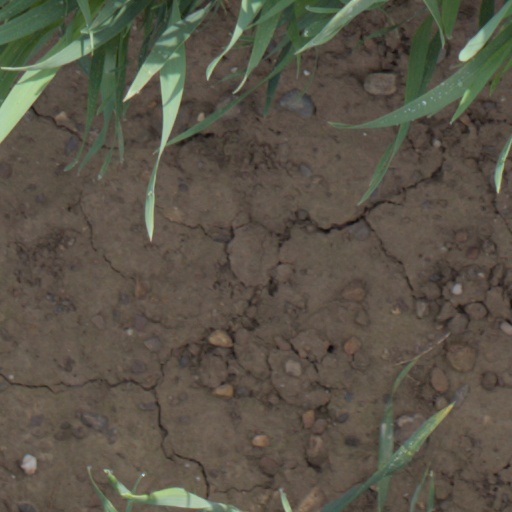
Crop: wheat